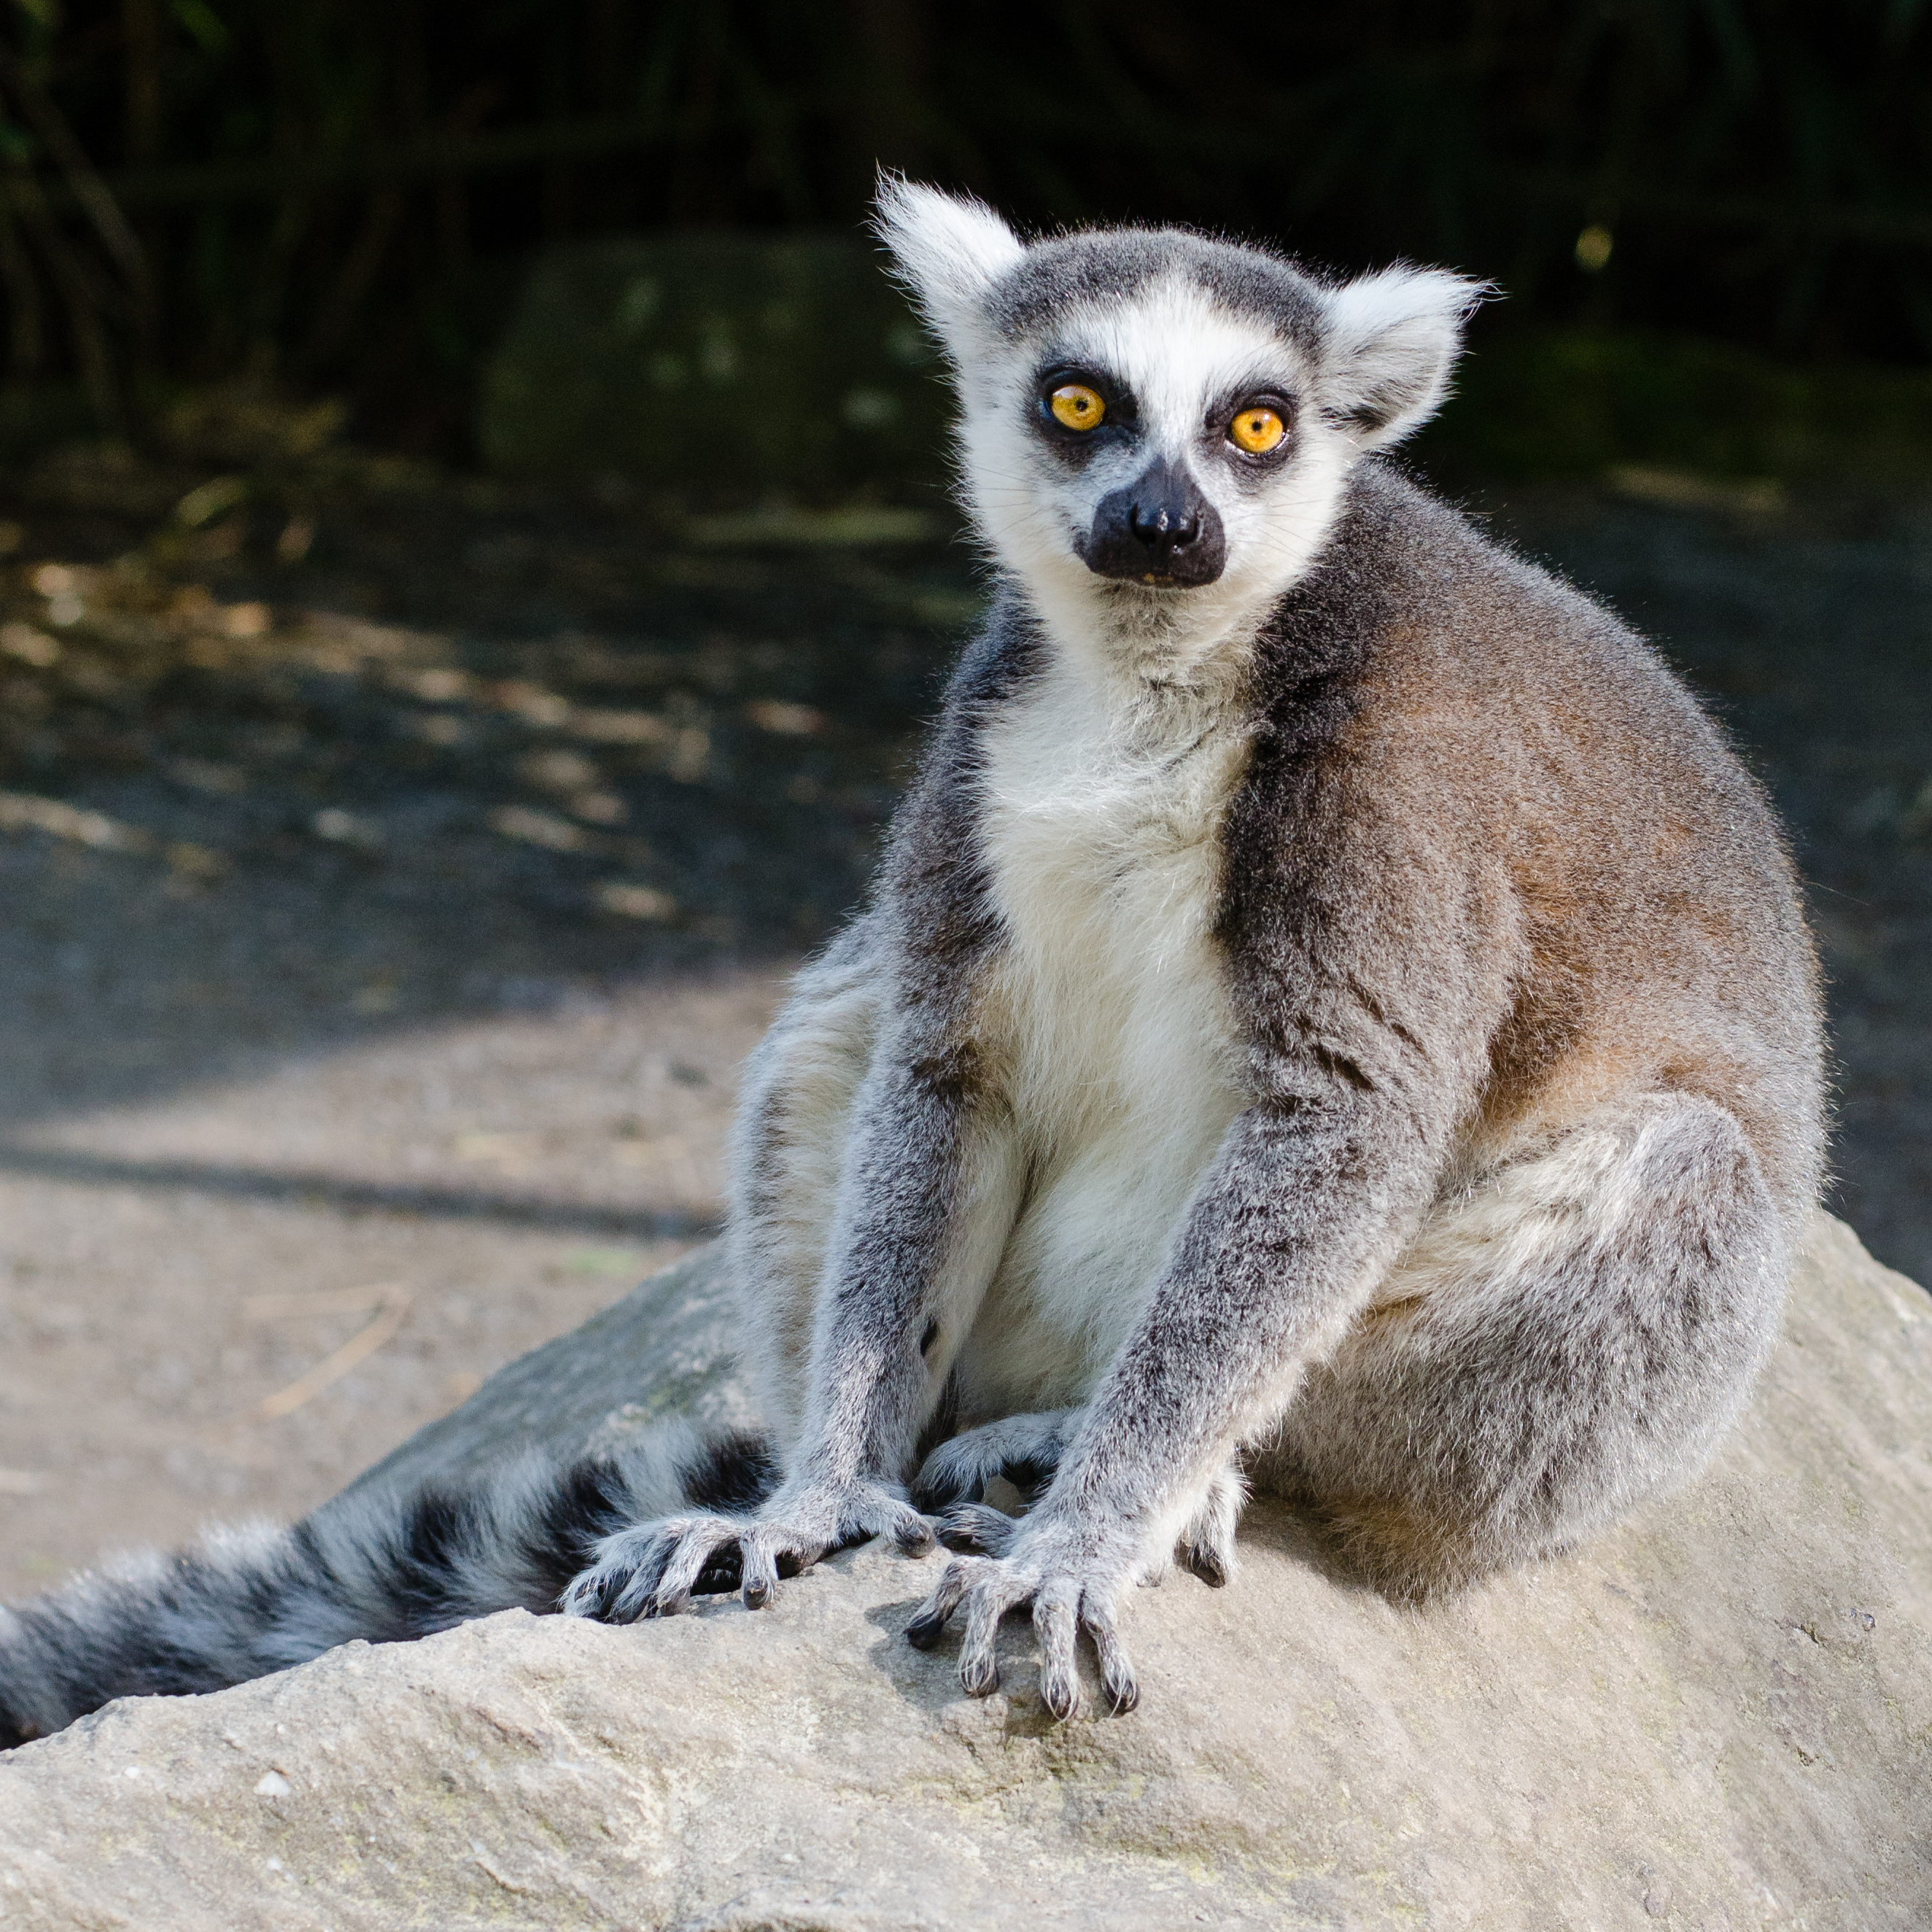
tree, bokeh, ring, feet, animal, cute, female, wildlife, zoo, fur, mammal, nikon, fauna, primate, eyes, hands, animals, madagascar, vertebrate, tier, ss, fell, augen, baum, adorable, lemur, d7000, niedlich, weiblich, tailed, catta, katta, tierpart, hnde, fse, madagaskar, 300mm